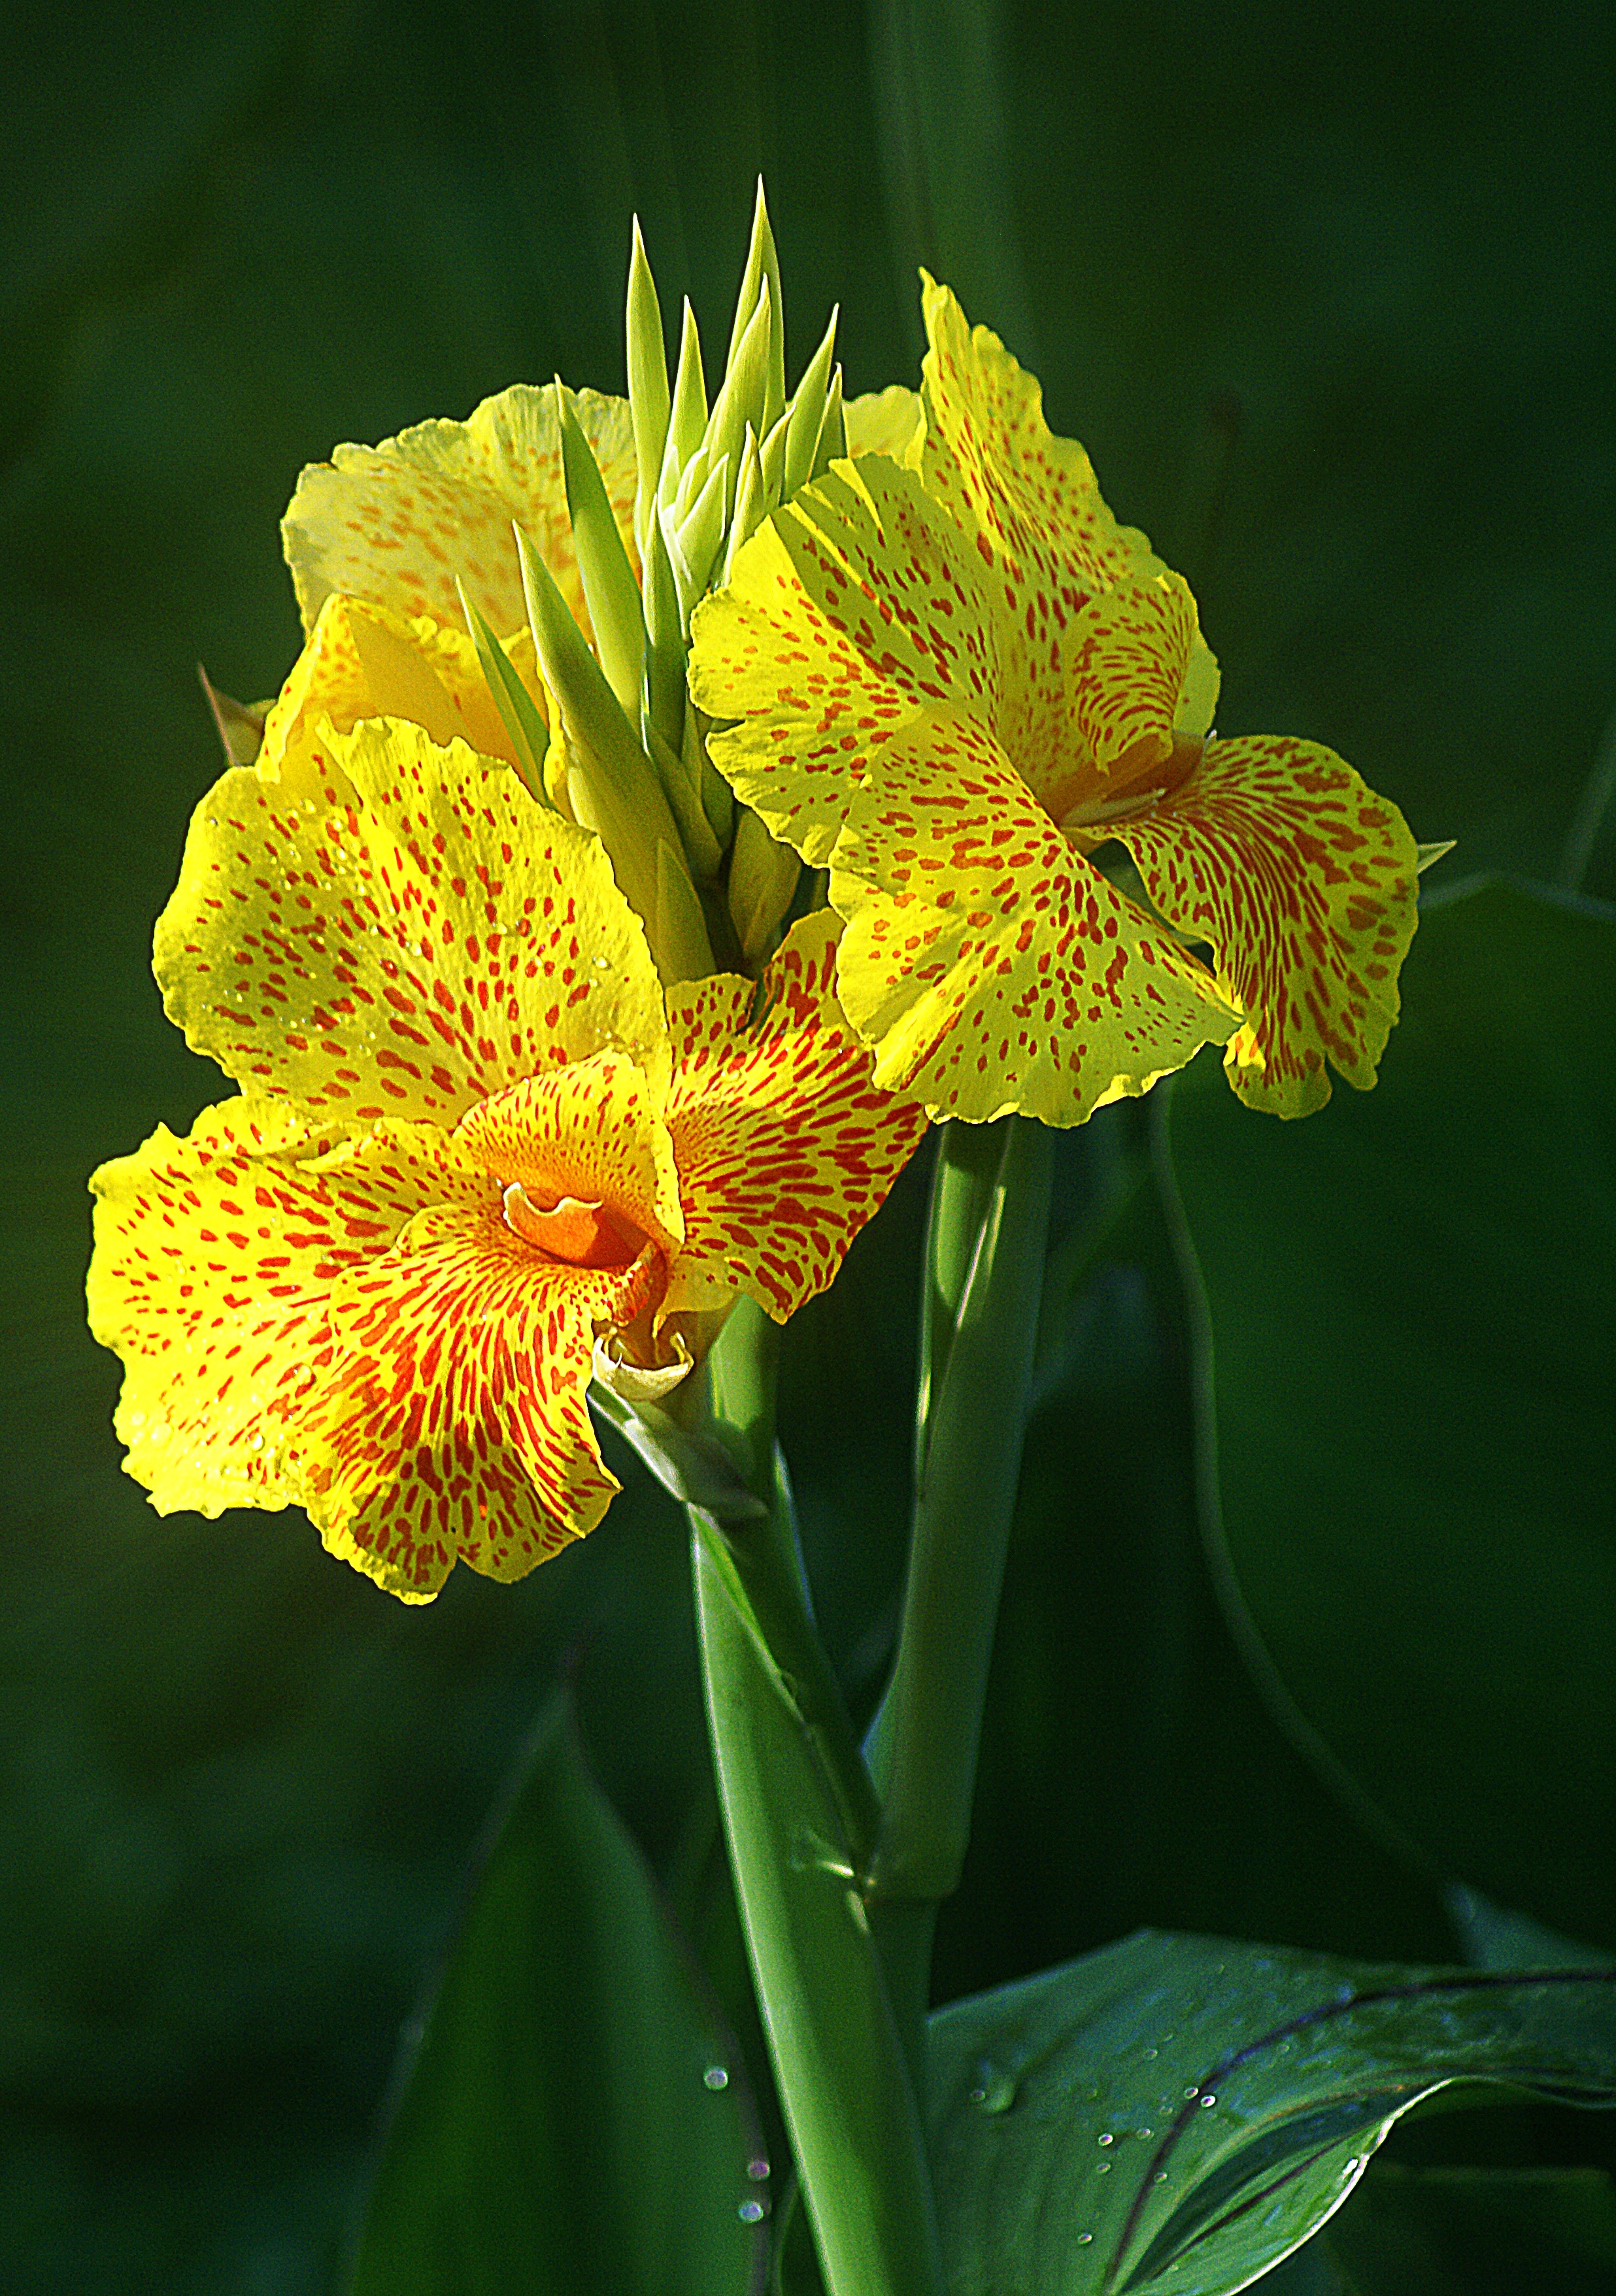
nature, plant, leaf, flower, summer, green, botany, yellow, closeup, flora, wildflower, tiger, flowering, ornamental plants, morning light, macro photography, flowering plant, the stem, boost, flower buds, a flower garden, flowers yellow, canna lily, kanna, floral cup, plant stem, land plant, canna family, kanna yellow, insolence, dumno